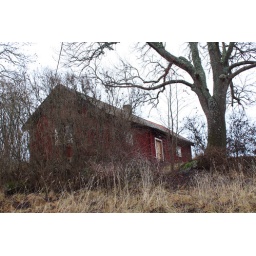
...this house has stood here. Built around 1650 and still in use. Was probably not painted red until around 1850.